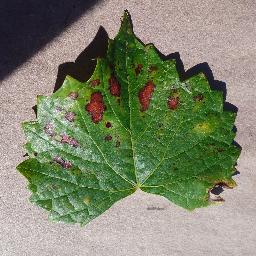
Label: Grape___Esca_(Black_Measles)